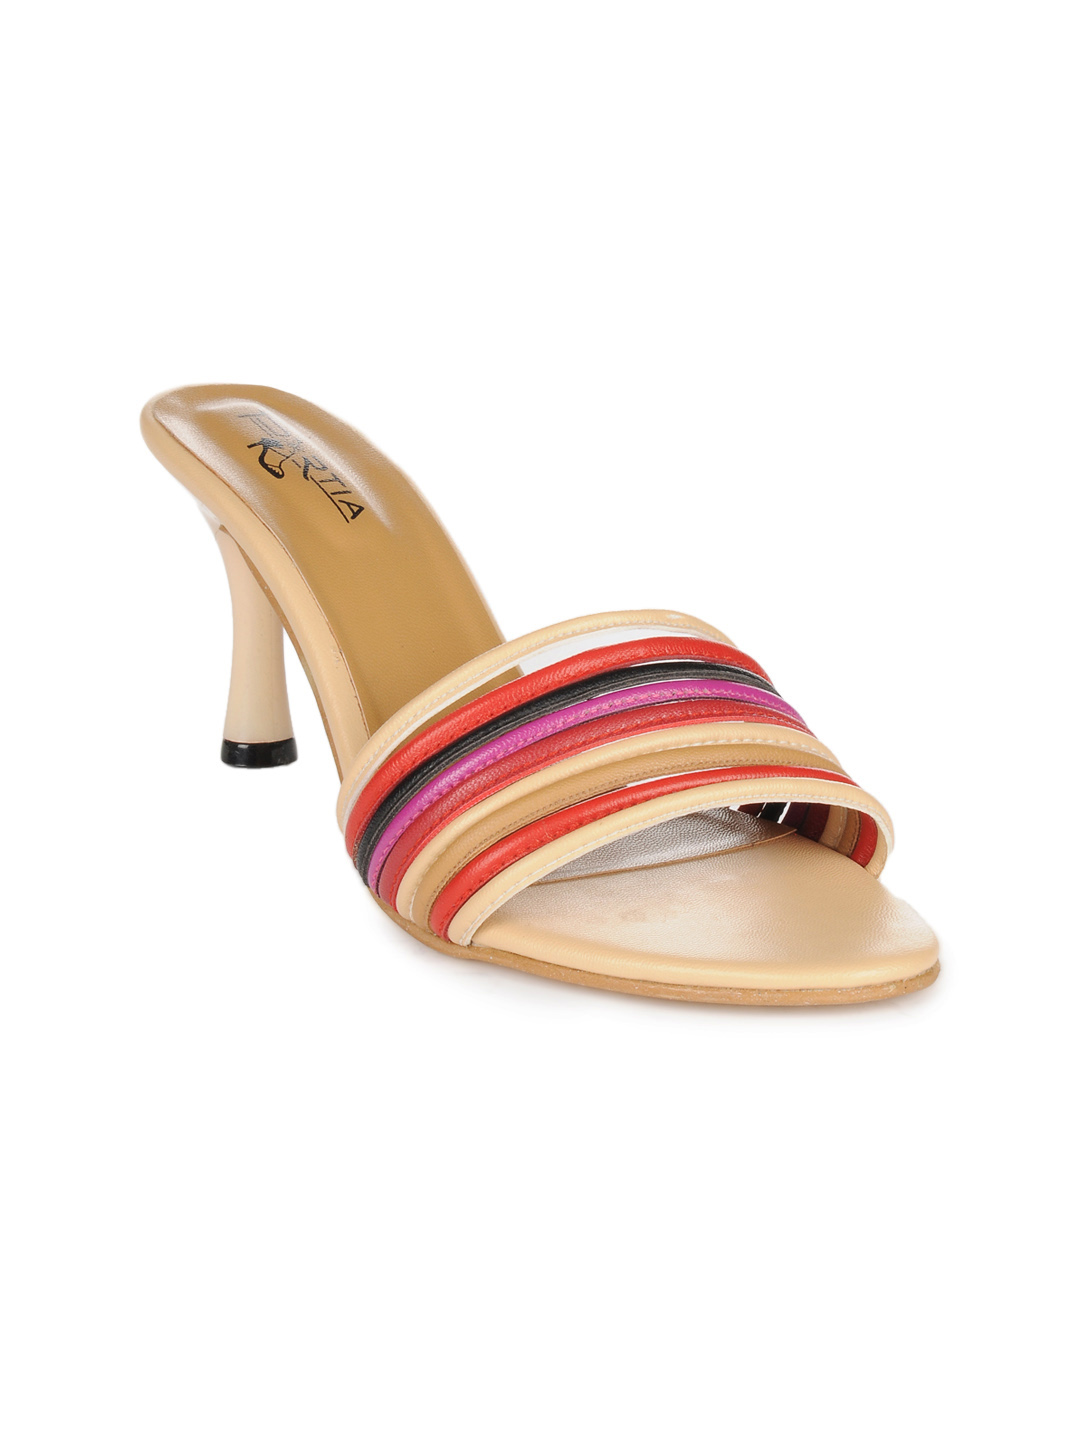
Portia Women Brown Heels
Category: Footwear / Shoes / Heels
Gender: Women
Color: Brown
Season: Winter 2012
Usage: Casual